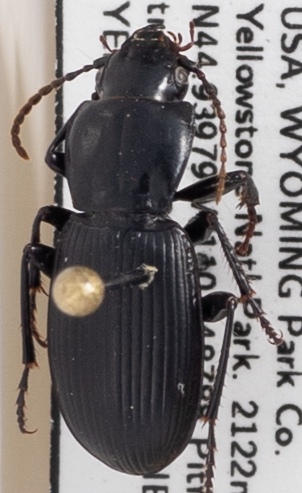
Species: Pterostichus protractus
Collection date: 2021-06-30
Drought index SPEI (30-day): -2.09
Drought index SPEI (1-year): -2.09
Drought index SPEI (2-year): -0.71